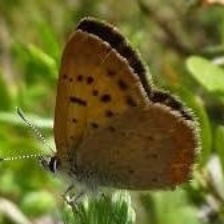
Species: PURPLISH COPPER
Butterfly family (ImageNet category): lycaenid_butterfly